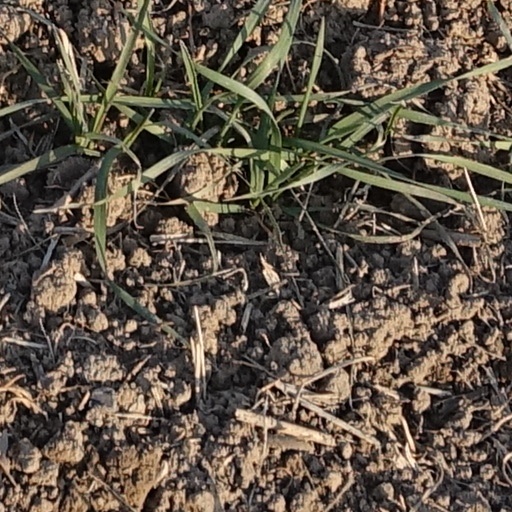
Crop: wheat